Dani Calabresa

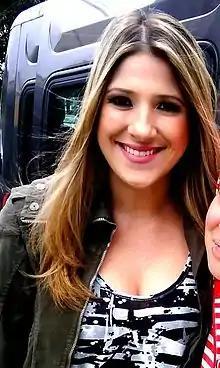
Calabresa in 2010

Daniella Maria Giusti Barra (born 12 November 1981), known professionally as Dani Calabresa, is a Brazilian comedian, actress, screenwriter, and television presenter. She is best known for being a cast member of the APCA award winner show "Comédia MTV" as well as the host, alongside the actor Bento Ribeiro, of "Furo MTV".